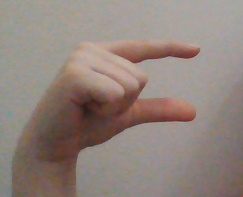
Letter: dal